Max Domi

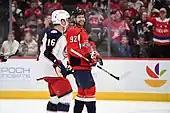
Domi during a game against the Washington Capitals.

As a restricted free agent, Domi and a third-round pick in the 2020 NHL Entry Draft were traded by Montreal to the Columbus Blue Jackets in exchange for forward Josh Anderson on October 6, 2020. On October 7, Domi signed a two-year, $10.6 million contract with the Blue Jackets.